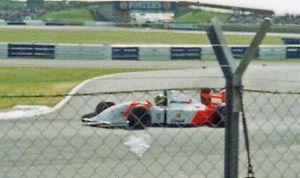
Résultats du Grand Prix automobile de Grande-Bretagne de Formule 1 1993 qui a eu lieu sur le circuit de Silverstone le 11 juillet.
Le championnat du monde de Formule 1 1993 est remporté par le Français Alain Prost sur une Williams-Renault. Williams remporte le championnat du monde des constructeurs.